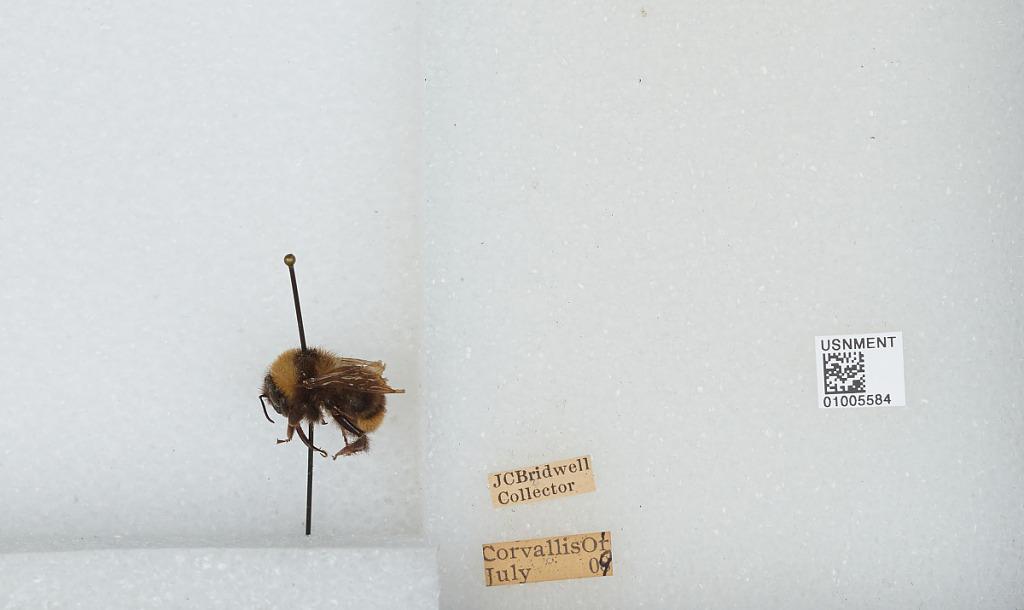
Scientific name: Bombus (Fervidobombus) californicus Smith
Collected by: J. Bridwell
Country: United States
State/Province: Oregon
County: Benton
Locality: Corvallis
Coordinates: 44.5667, -123.283